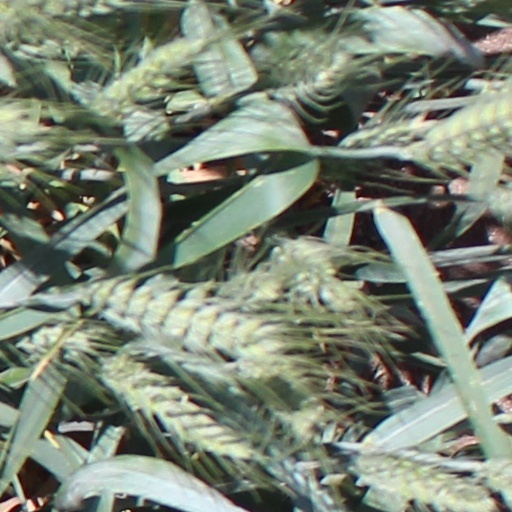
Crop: wheat